Dr. E.F. Utley House

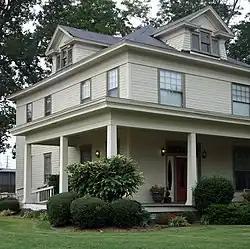

The Dr. E.F. Utley House is a historic house at 401 West Pine Street in Cabot, Arkansas. It is a -story wood-frame American Foursquare house, with a hip roof, weatherboard siding, and a brick foundation. The roof has gabled dormers that are finished in diamond-cut wooden shingles. A single-story porch extends across the front and wraps around the side, supported by tapered square columns. The house was built sometime between 1914 and 1922, and is Cabot's best example of a Colonial Revival Foursquare.